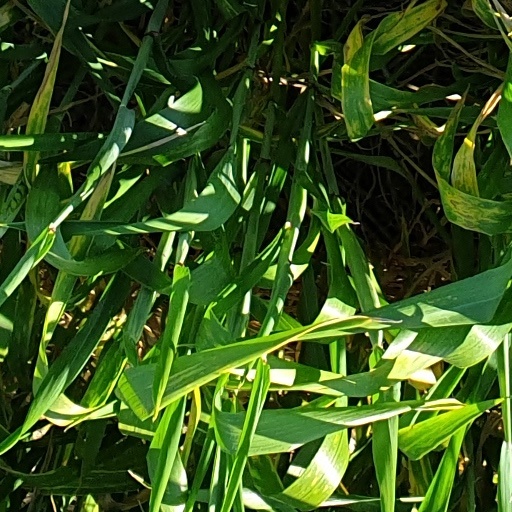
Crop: wheat